Taft Middle School

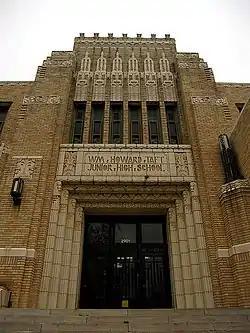

Taft Middle School is a historic Oklahoma City school. It is listed on the National Register of Historic Places as Taft Junior High School. At 2901 NW 23rd Street, the school's art deco-style building was designed by Layton, Hicks & Forsyth and built in 1930. The two-story building includes intricate brickwork, terra cotta, and cast stone adornments as well as friezes. It is constructed of yellow brick.